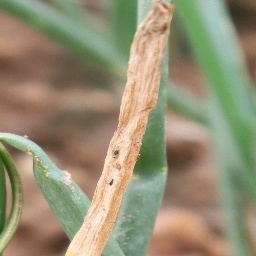
Label: Stemphylium leaf blight and collectrichum leaf blight